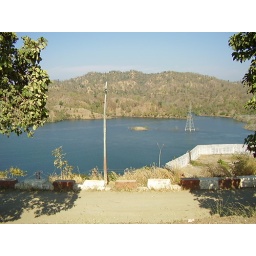
water in mountain